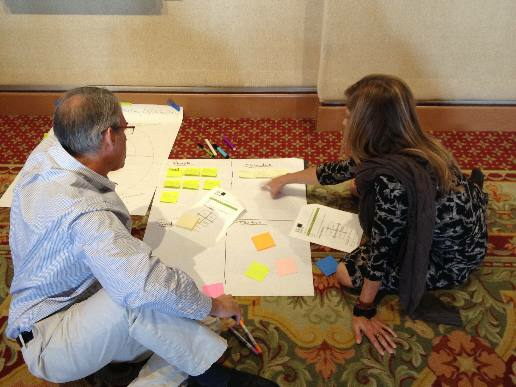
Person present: Yes